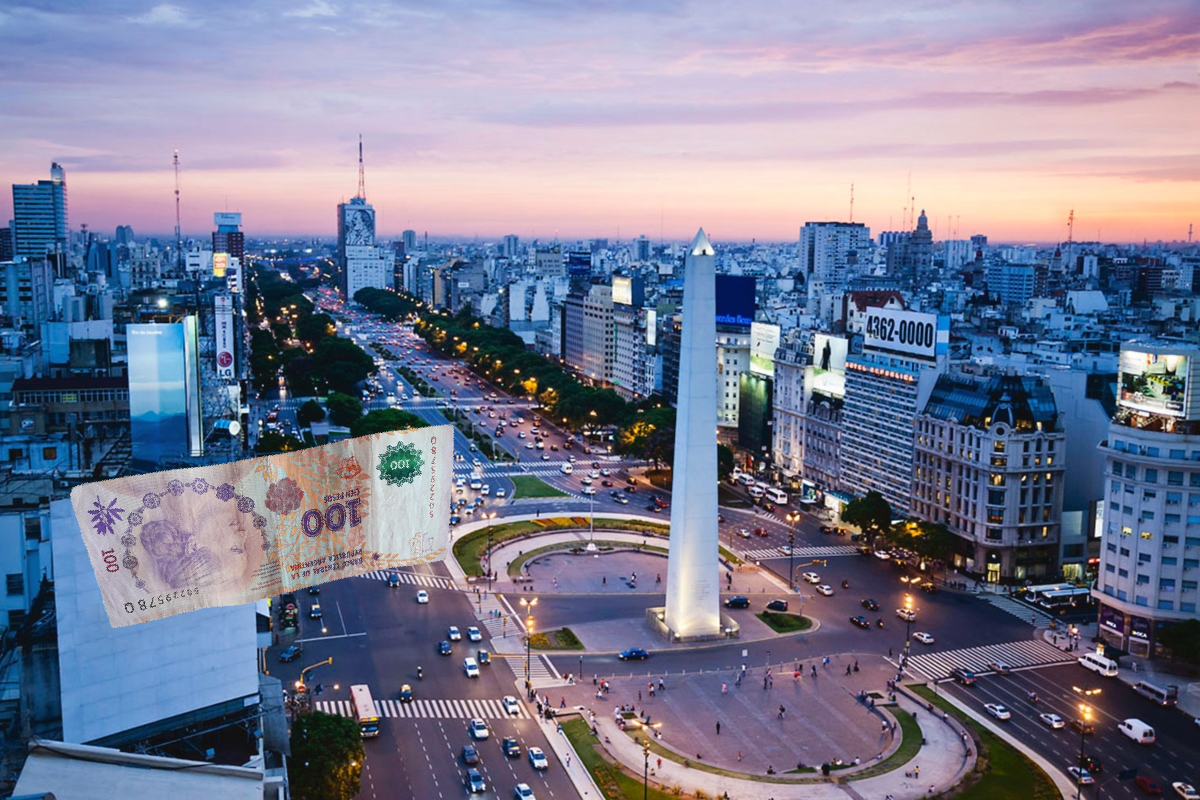
Denominación: 100